White Grit

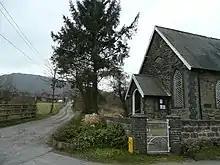
Former Methodist chapel at White Grit.

White Grit is a small, scattered village beneath Corndon Hill in Powys, Wales, directly on the border with (and partly in) Shropshire. The nearby village of Priest Weston, despite being in England, actually lies to the west of White Grit. To the east is the A488 road. The nearest town is Bishop's Castle.